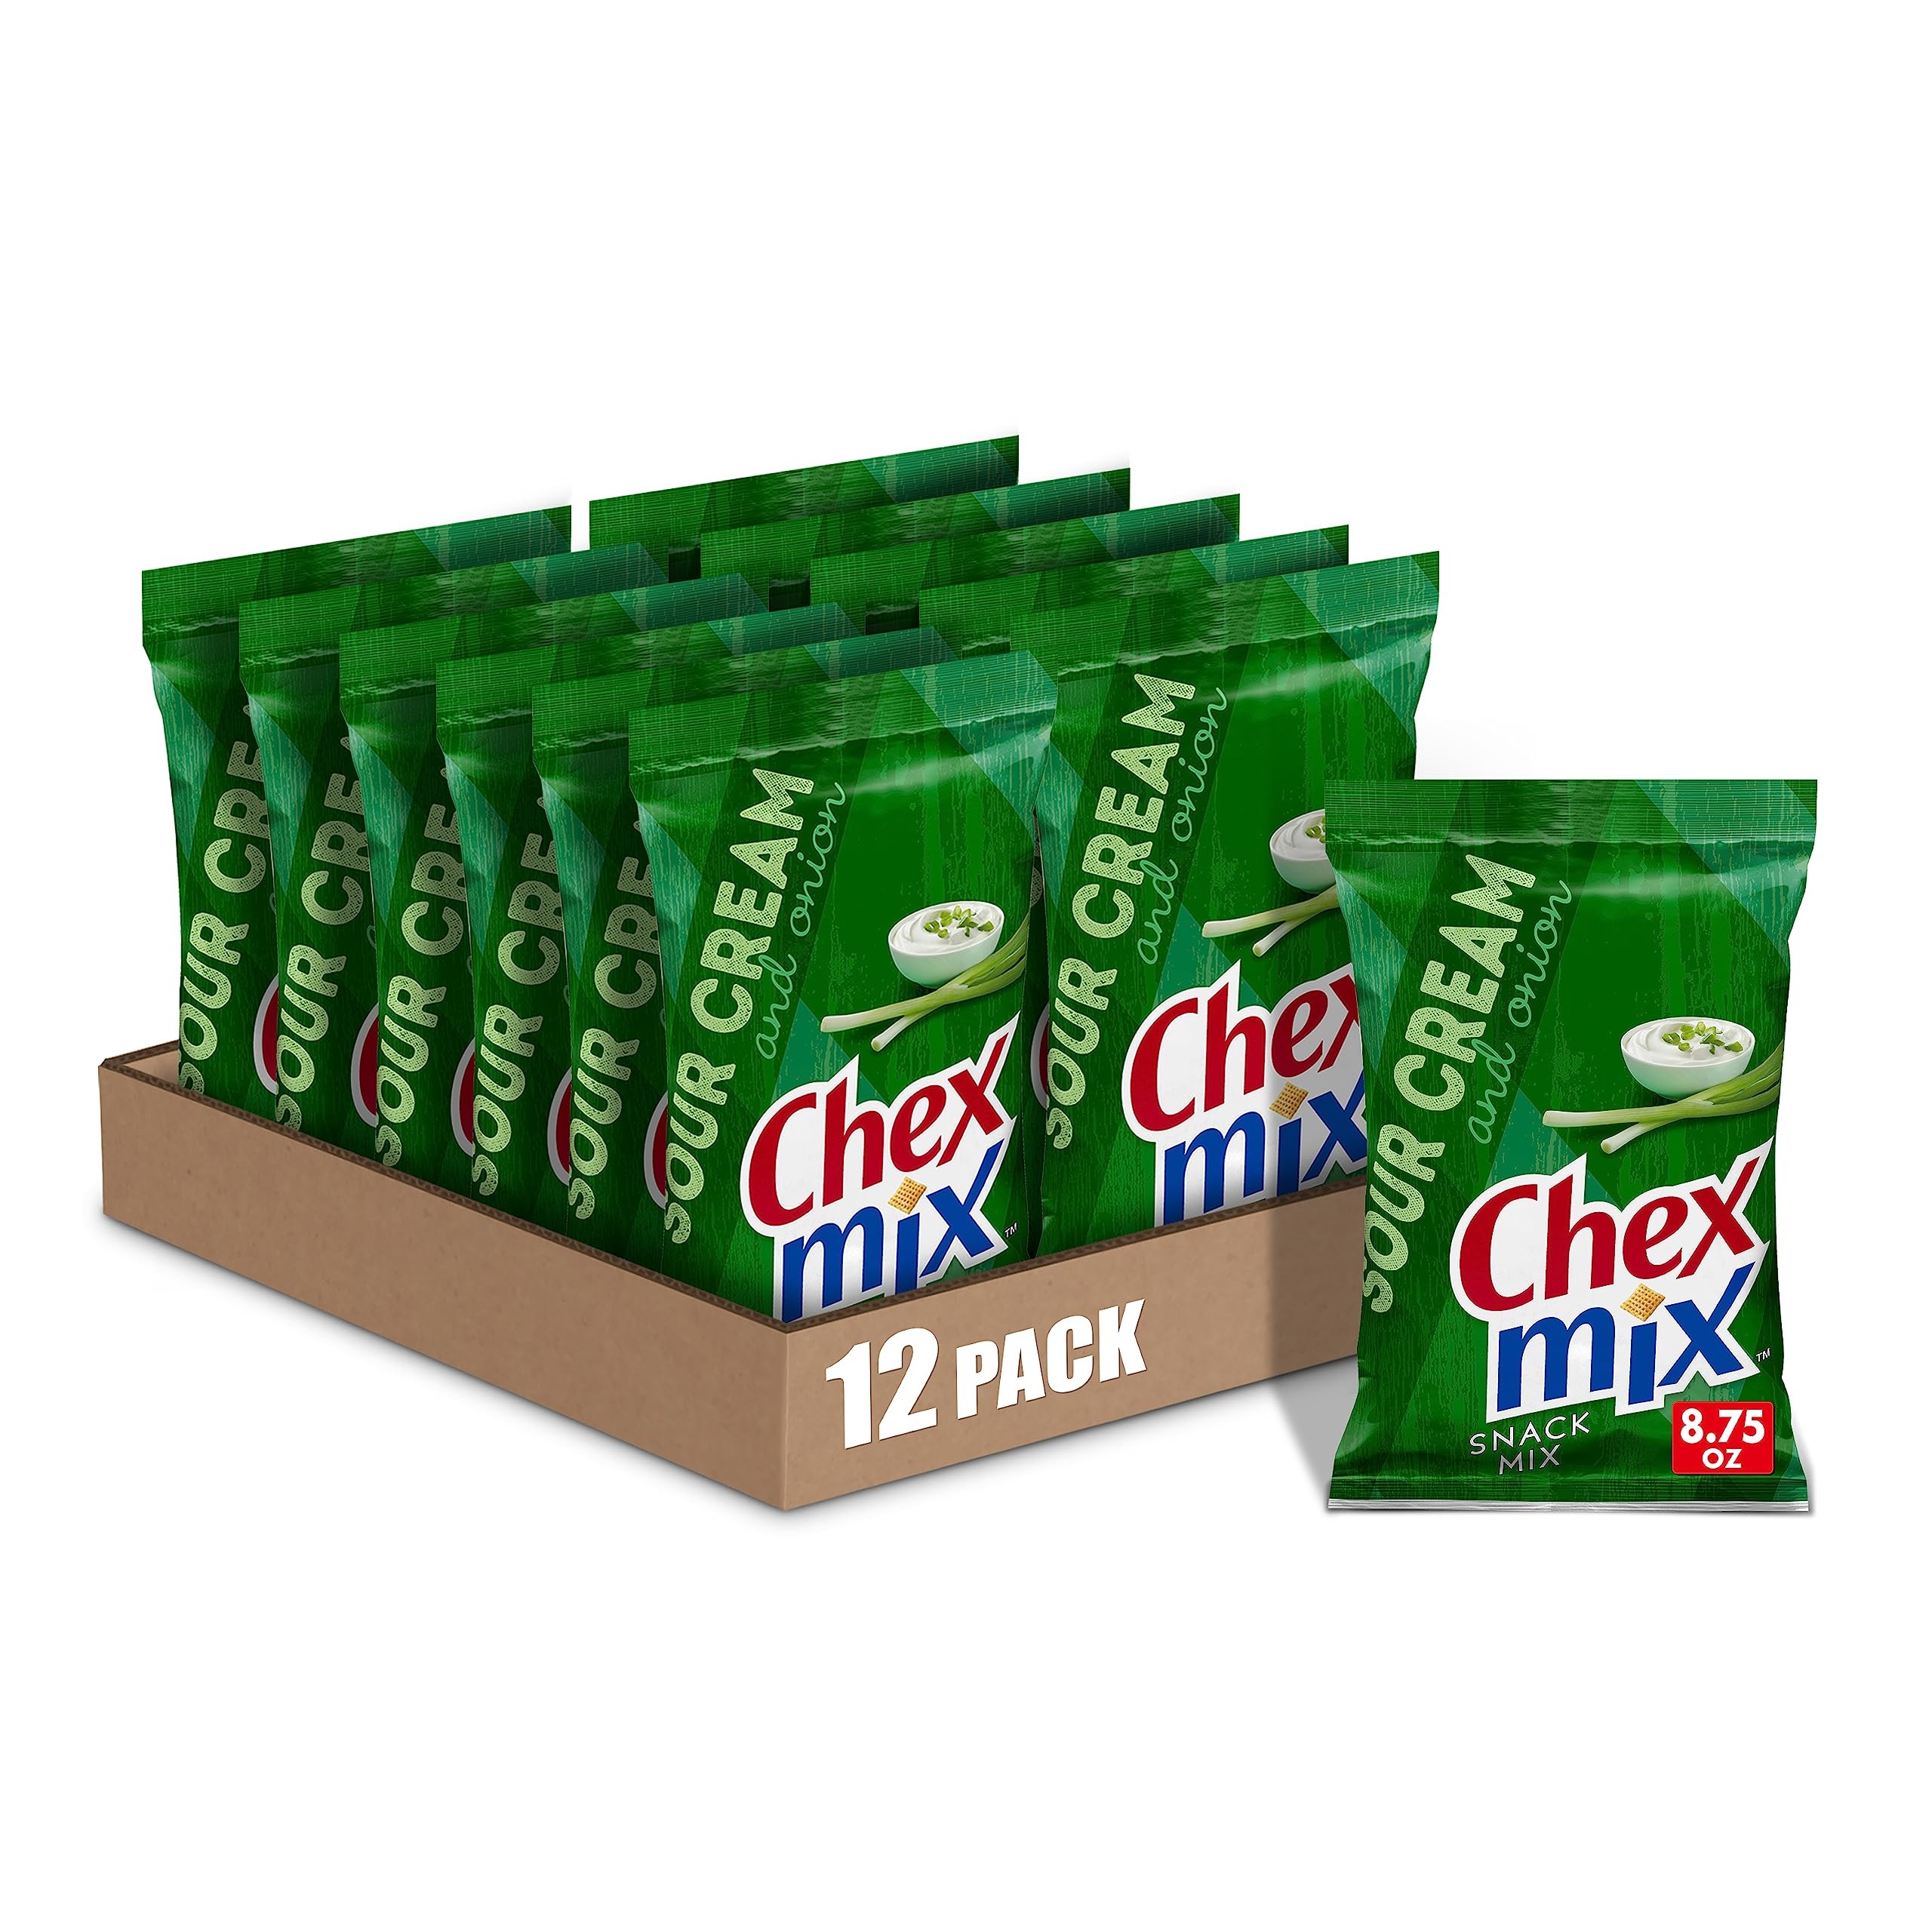
Item Name: Chex Mix Snack Party Mix, Sour Cream and Onion, Pub Mix Snack Bag, 8.75 oz (Pack of 12)
Bullet Point 1: CHEX MIX: Snack Mix loaded with fun, flavorful shapes of Chex, pretzels, rye chips, breadsticks and more
Bullet Point 2: SAVORY SNACK MIX: With Corn Chex, Wheat Chex, pretzels, rye chips, and mini breadsticks lightly seasoned in a Sour Cream and Onion flavor, you’ll get crunchy and delicious all in one
Bullet Point 3: PARTY FAVORITE: Endless taste and texture combinations make it the perfect party mix snack for get-togethers of all shapes and sizes; Not your standard pub mix, trail mix, or bar snack
Bullet Point 4: EASY AND PORTABLE: Stock your pantry with these delicious snack packs to share with friends and family
Bullet Point 5: CONTAINS: 8.75 oz (Pack of 12)
Value: 105.0
Unit: Ounce

Price: 27.04